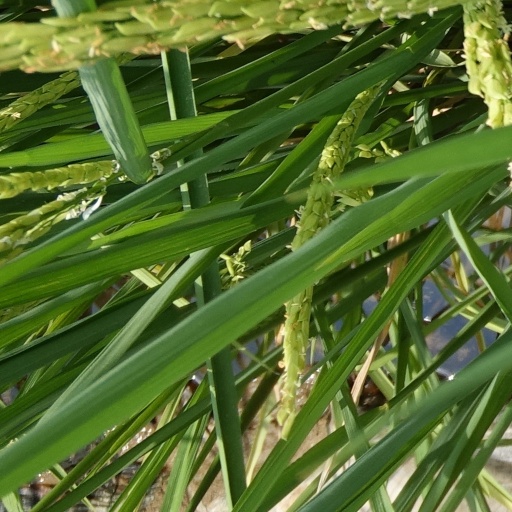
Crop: rice